Robert Ludlum

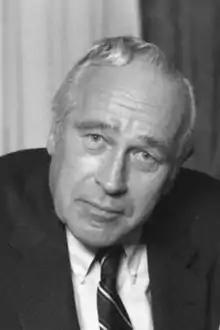
Robert Ludlum portrait photo

Robert Ludlum (May 25, 1927 – March 12, 2001) was an American author of 27 thriller novels, best known as the creator of Jason Bourne from the original "The Bourne Trilogy" series. The number of copies of his books in print is estimated between 300 million and 500 million. They have been published in 33 languages and 40 countries. Ludlum also published books under the pseudonyms Jonathan Ryder and Michael Shepherd.